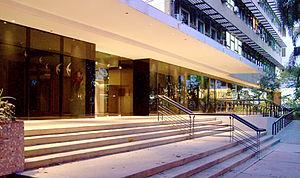
La province de Tucumán est une province de l'Argentine située au nord-ouest du pays. Elle a pour capitale la ville de San Miguel de Tucumán.